English folk music

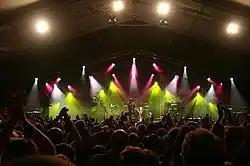
The Cambridge Folk Festival 2008

British folk rock developed in Britain during the mid to late 1960s by the bands Fairport Convention, and Pentangle which built on elements of American folk rock, and on the second British folk revival. It uses traditional music, and compositions in a traditional style, played on a combination of rock and traditional instruments. It was most significant in the 1970s, when it was taken up by groups such as Pentangle, Steeleye Span and the Albion Band. It was rapidly adopted and developed in the surrounding Celtic cultures of Brittany, where it was pioneered by Alan Stivell and bands like Malicorne; in Ireland by groups such as Horslips; in Canada by groups such as Barde; and also in Scotland, Wales and the Isle of Man and Cornwall, to produce Celtic rock and its derivatives. It has been influential in those parts of the world with close cultural connections to Britain, such as the US and Canada and gave rise to the subgenre of Medieval folk rock and the fusion genres of folk punk and folk metal. By the 1980s the genre was in steep decline in popularity, but has survived and revived in significance as part of a more general folk resurgence since the 1990s.